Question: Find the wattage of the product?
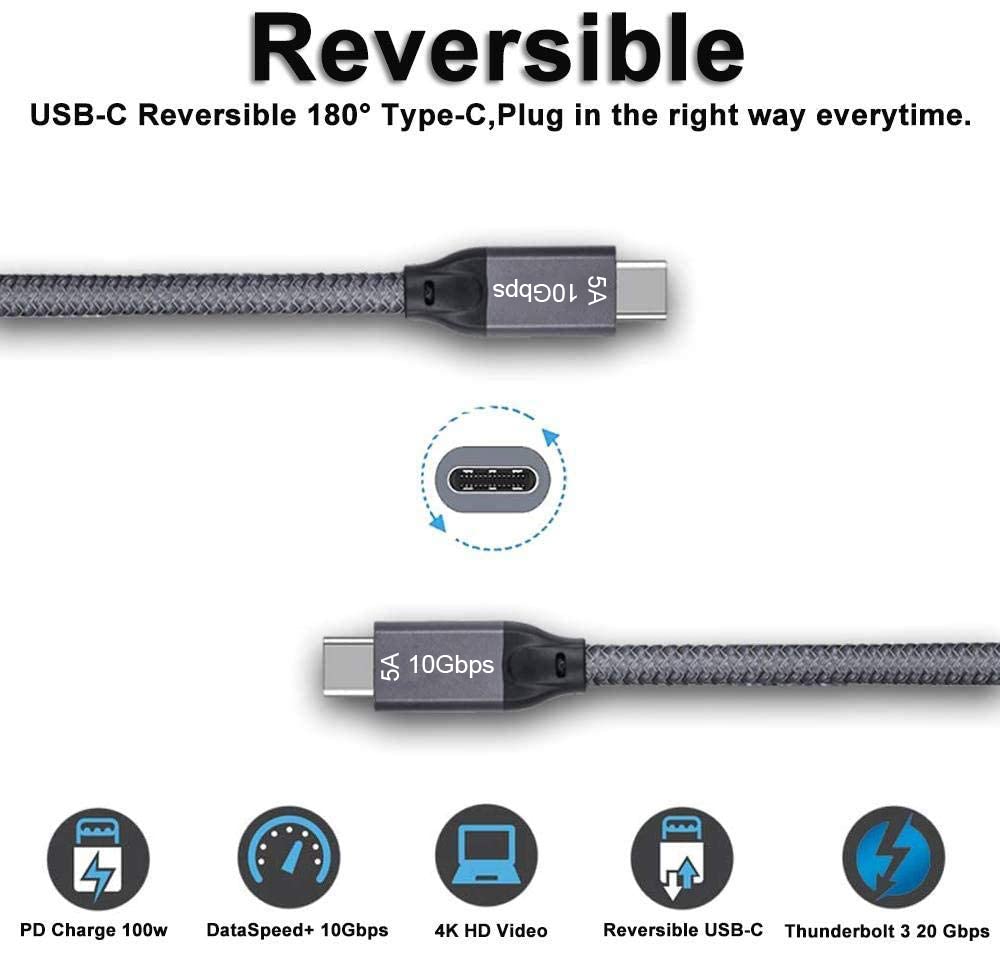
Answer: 100.0 watt